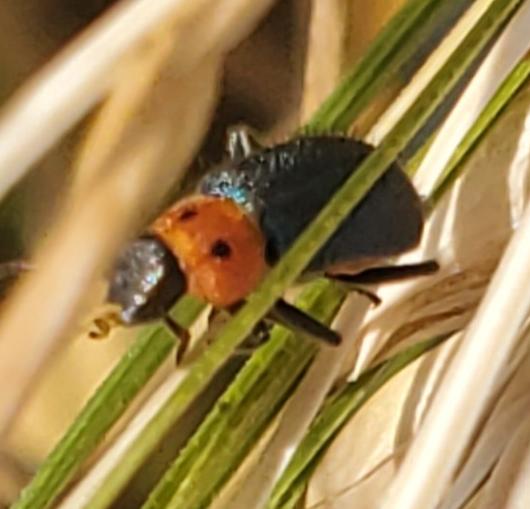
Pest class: predators